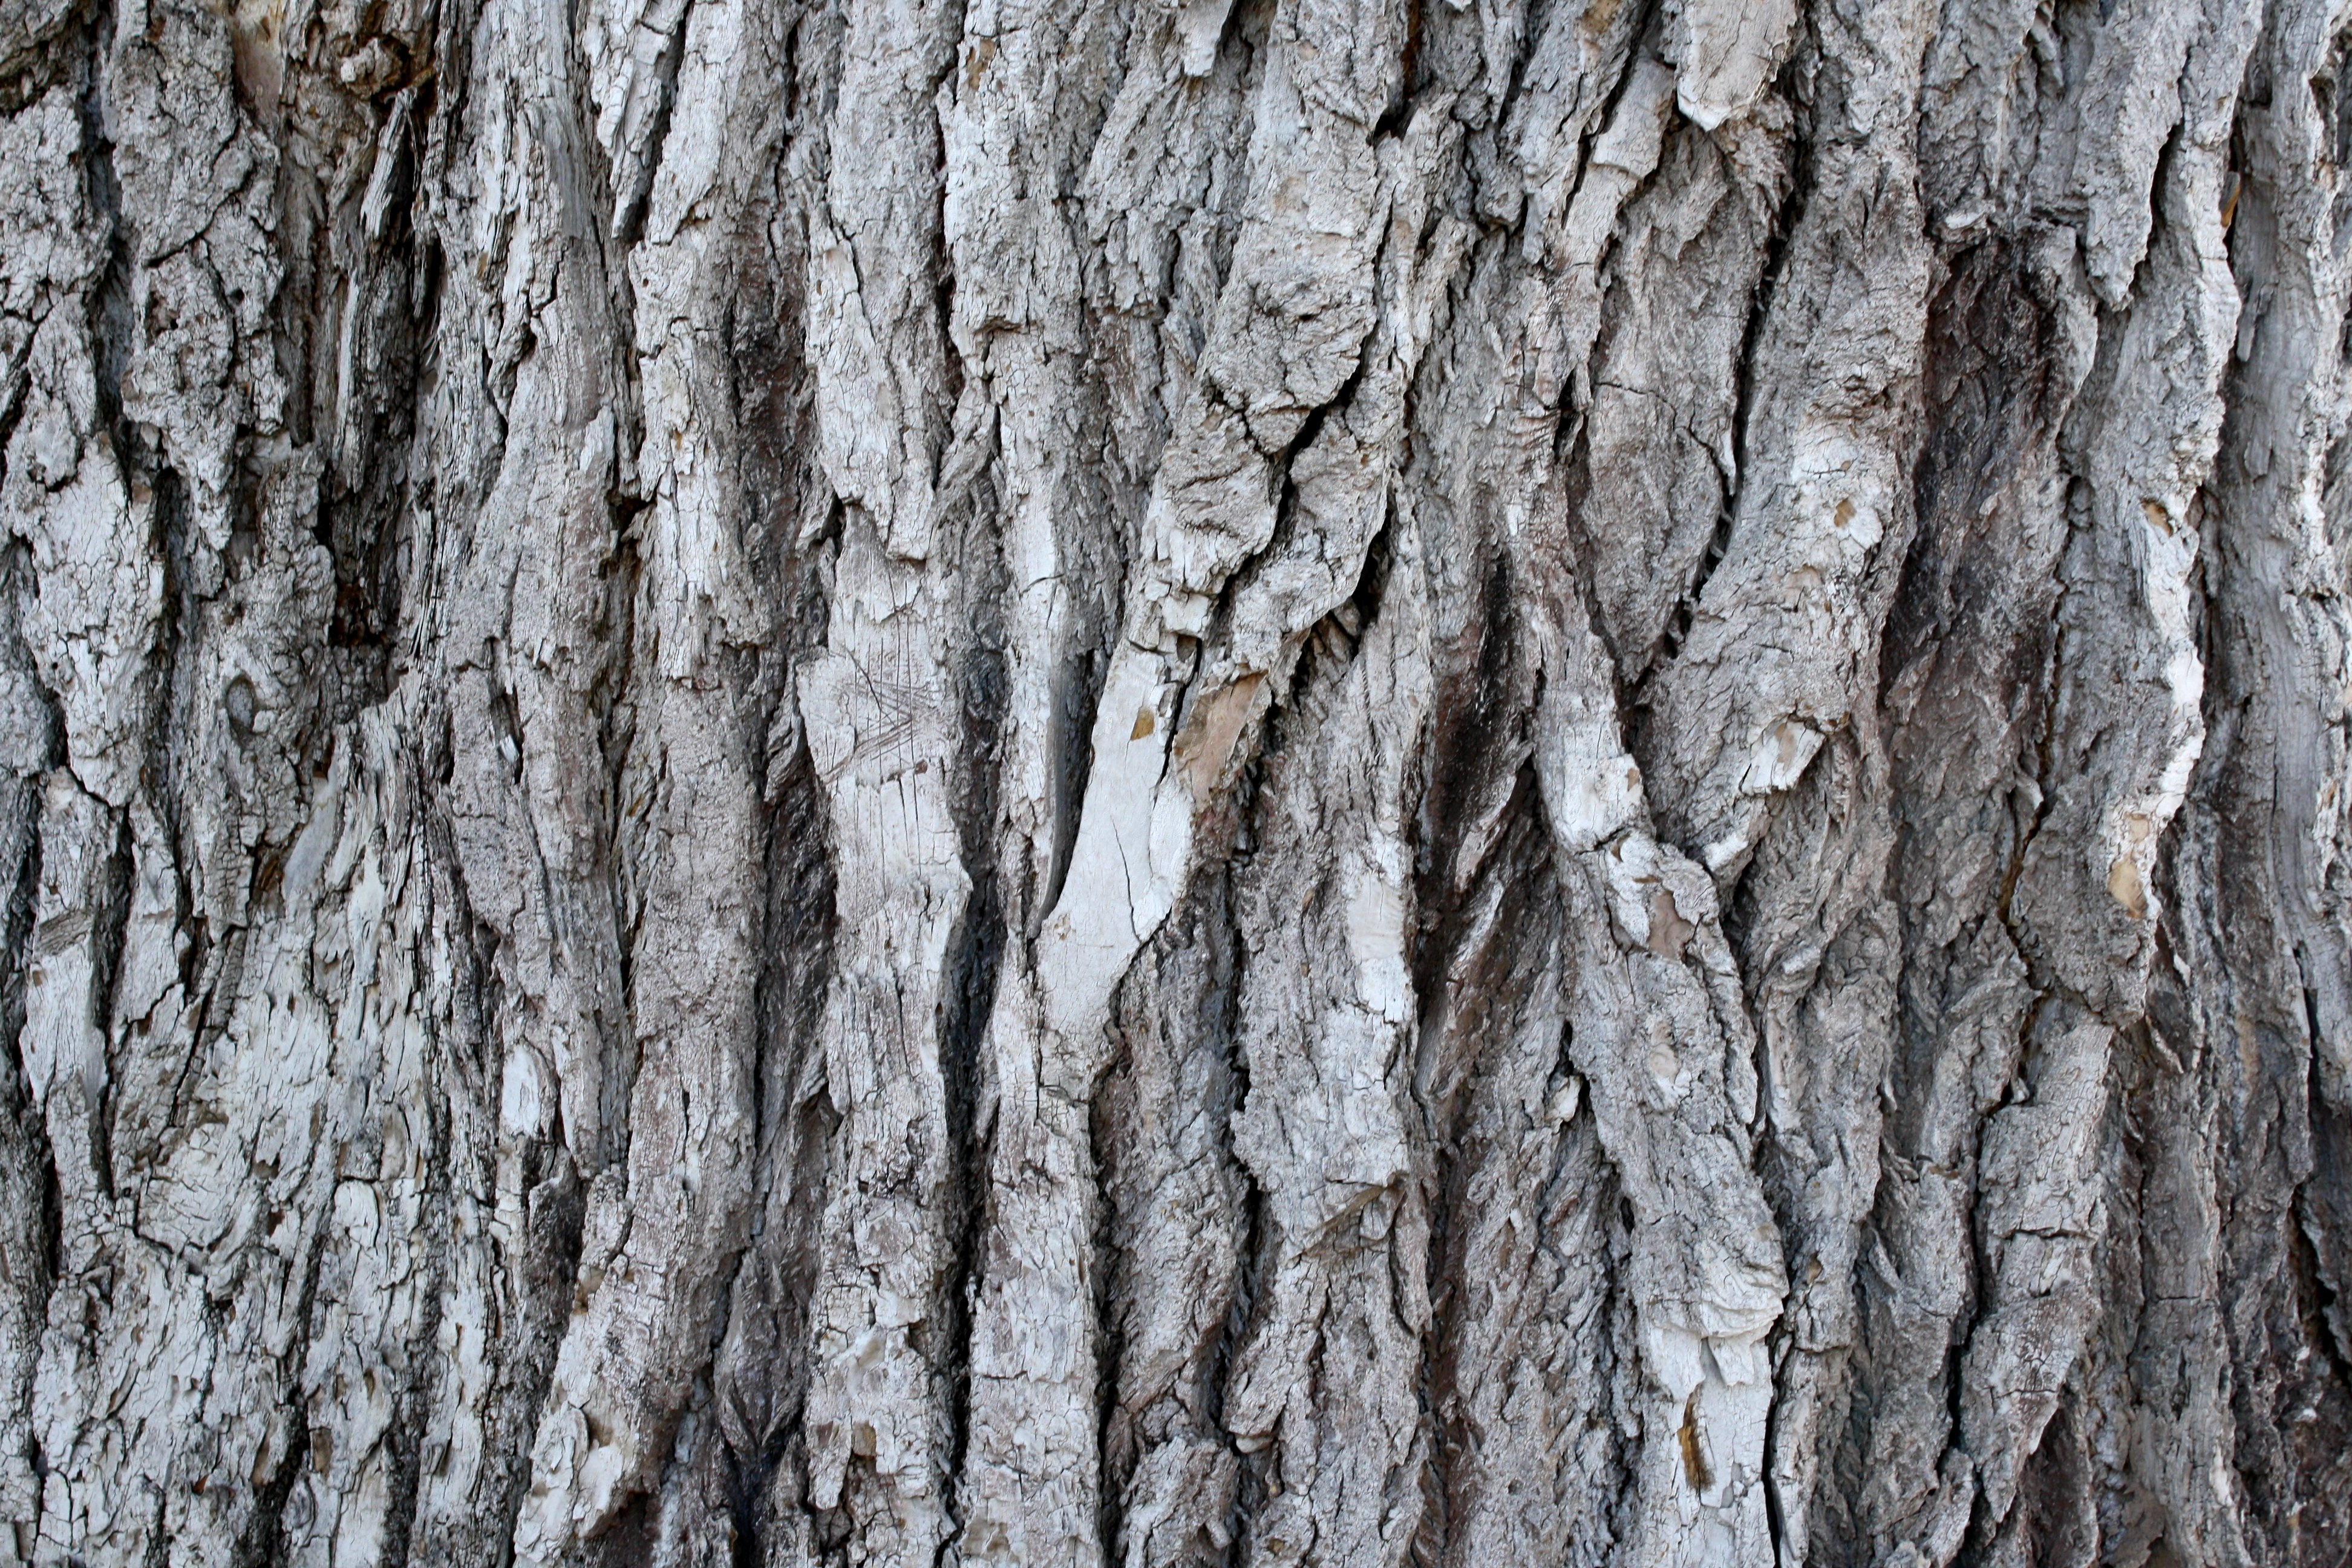
tree, nature, branch, plant, wood, leaf, interior, trunk, wall, decoration, pattern, model, macro, birch, desktop, twig, surface, deco, close up, background, silver, photoshop, wallpaper, tapestry, boss, textures, coaching, old tree, gray background, wild wood, wooden wall, flowering plant, wall patterns, plant stem, woody plant, land plant, grooved pine bark, big and old tree trunk, worn out wood